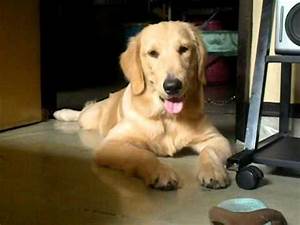
Label: cane